Gulf of Naples

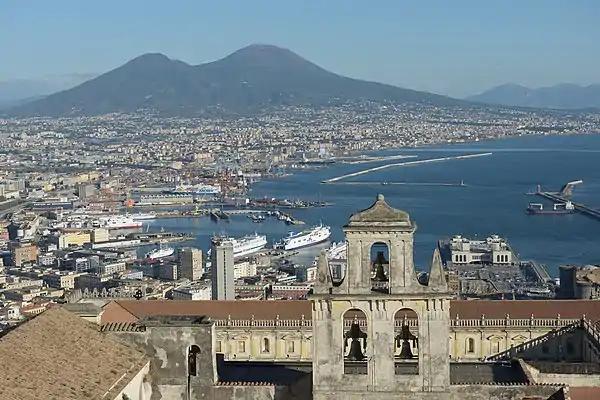
Gulf of Naples at Naples, with Mount Vesuvius on the horizon.

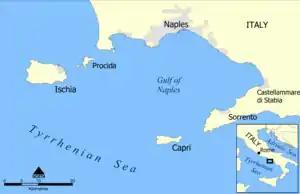
Regional map of the Gulf of Naples.

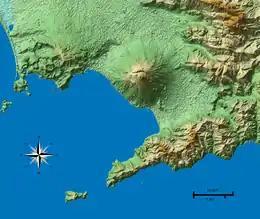
Topographic map of the Gulf of Naples and Mount Vesuvius

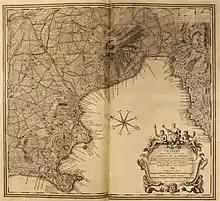
Map of the Gulf of Napoli 1754

The Gulf of Naples, also called the Bay of Naples, is a roughly 15-kilometer-wide (9.3 mi) gulf located along the south-western coast of Italy (Metropolitan City of Naples, Campania region). It opens to the west into the Mediterranean Sea. It is bordered on the north by the cities of Naples and Pozzuoli, on the east by Mount Vesuvius, and on the south by the Sorrento Peninsula and the main town of the peninsula, Sorrento. The Peninsula separates the Gulf of Naples from the Gulf of Salerno, which includes the Amalfi Coast.